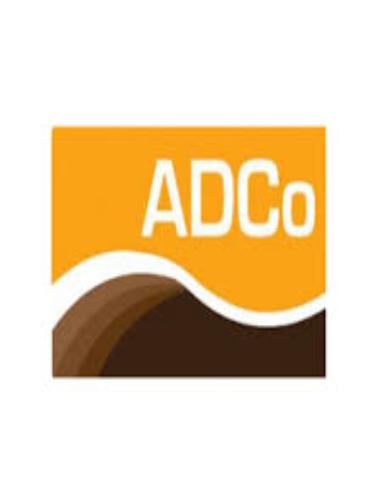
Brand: ADCO
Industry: Necessities